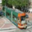
Label: streetcar